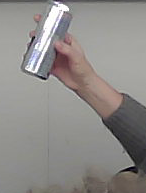
Product: redbull_energydrink